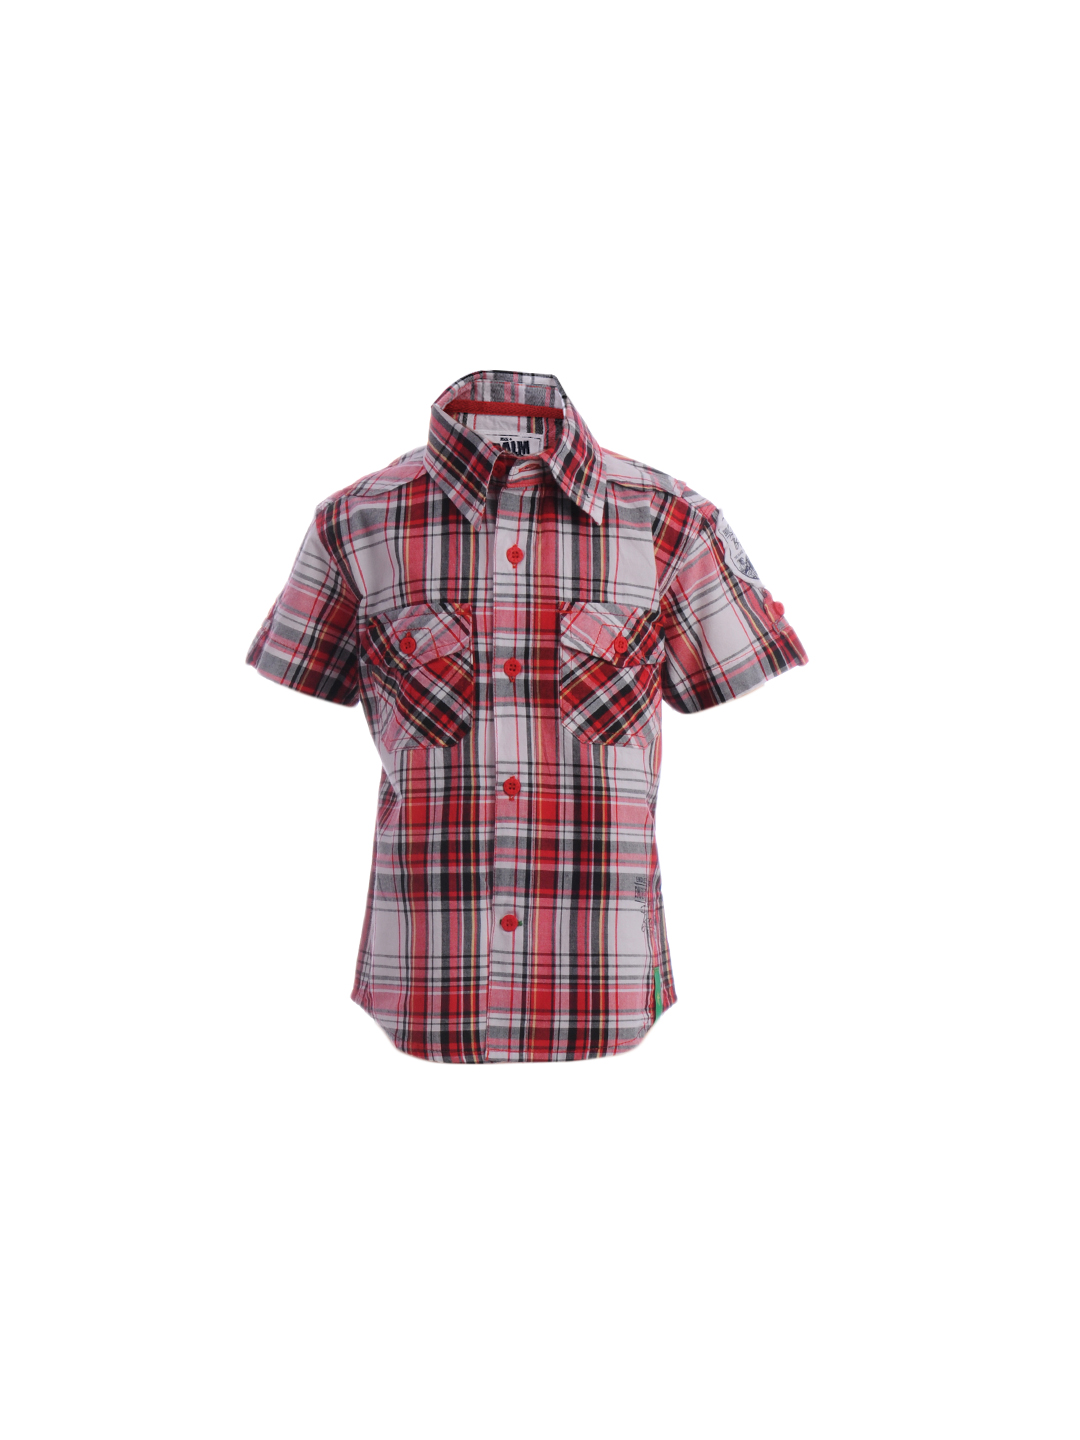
Gini and Jony Boys Check Red Shirt
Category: Apparel / Topwear / Shirts
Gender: Boys
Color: Red
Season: Summer 2012
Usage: Casual